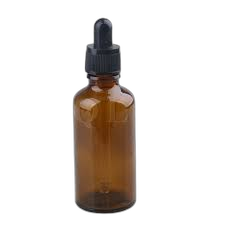
Waste category: glass